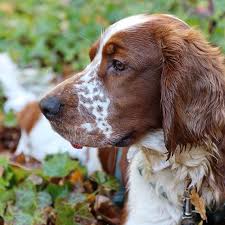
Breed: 202-n000023-Welsh_springer_spaniel